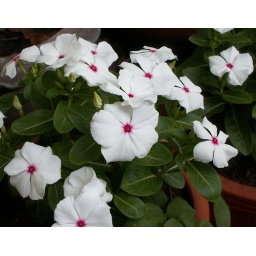
It's a new little flora in my home.It's cute with its white petals and dark pink spot.